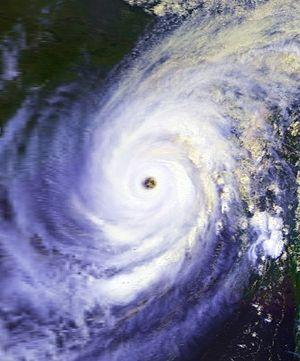
Le cyclone Gorky, dont le nom officiel est Cyclone 02B de 1991 et qui est parfois nommé Marian, est un des plus meurtriers cyclones tropicaux de l'histoire. La nuit du 29 avril 1991, il frappa la région de Chittagong, dans le sud-est du Bangladesh, avec des vents d'environ 250 km/h et une onde de tempête de six mètres qui inonda loin à l'intérieur des terres. Il tua plus de 138 000 personnes et fit jusqu'à 10 millions de réfugiés.